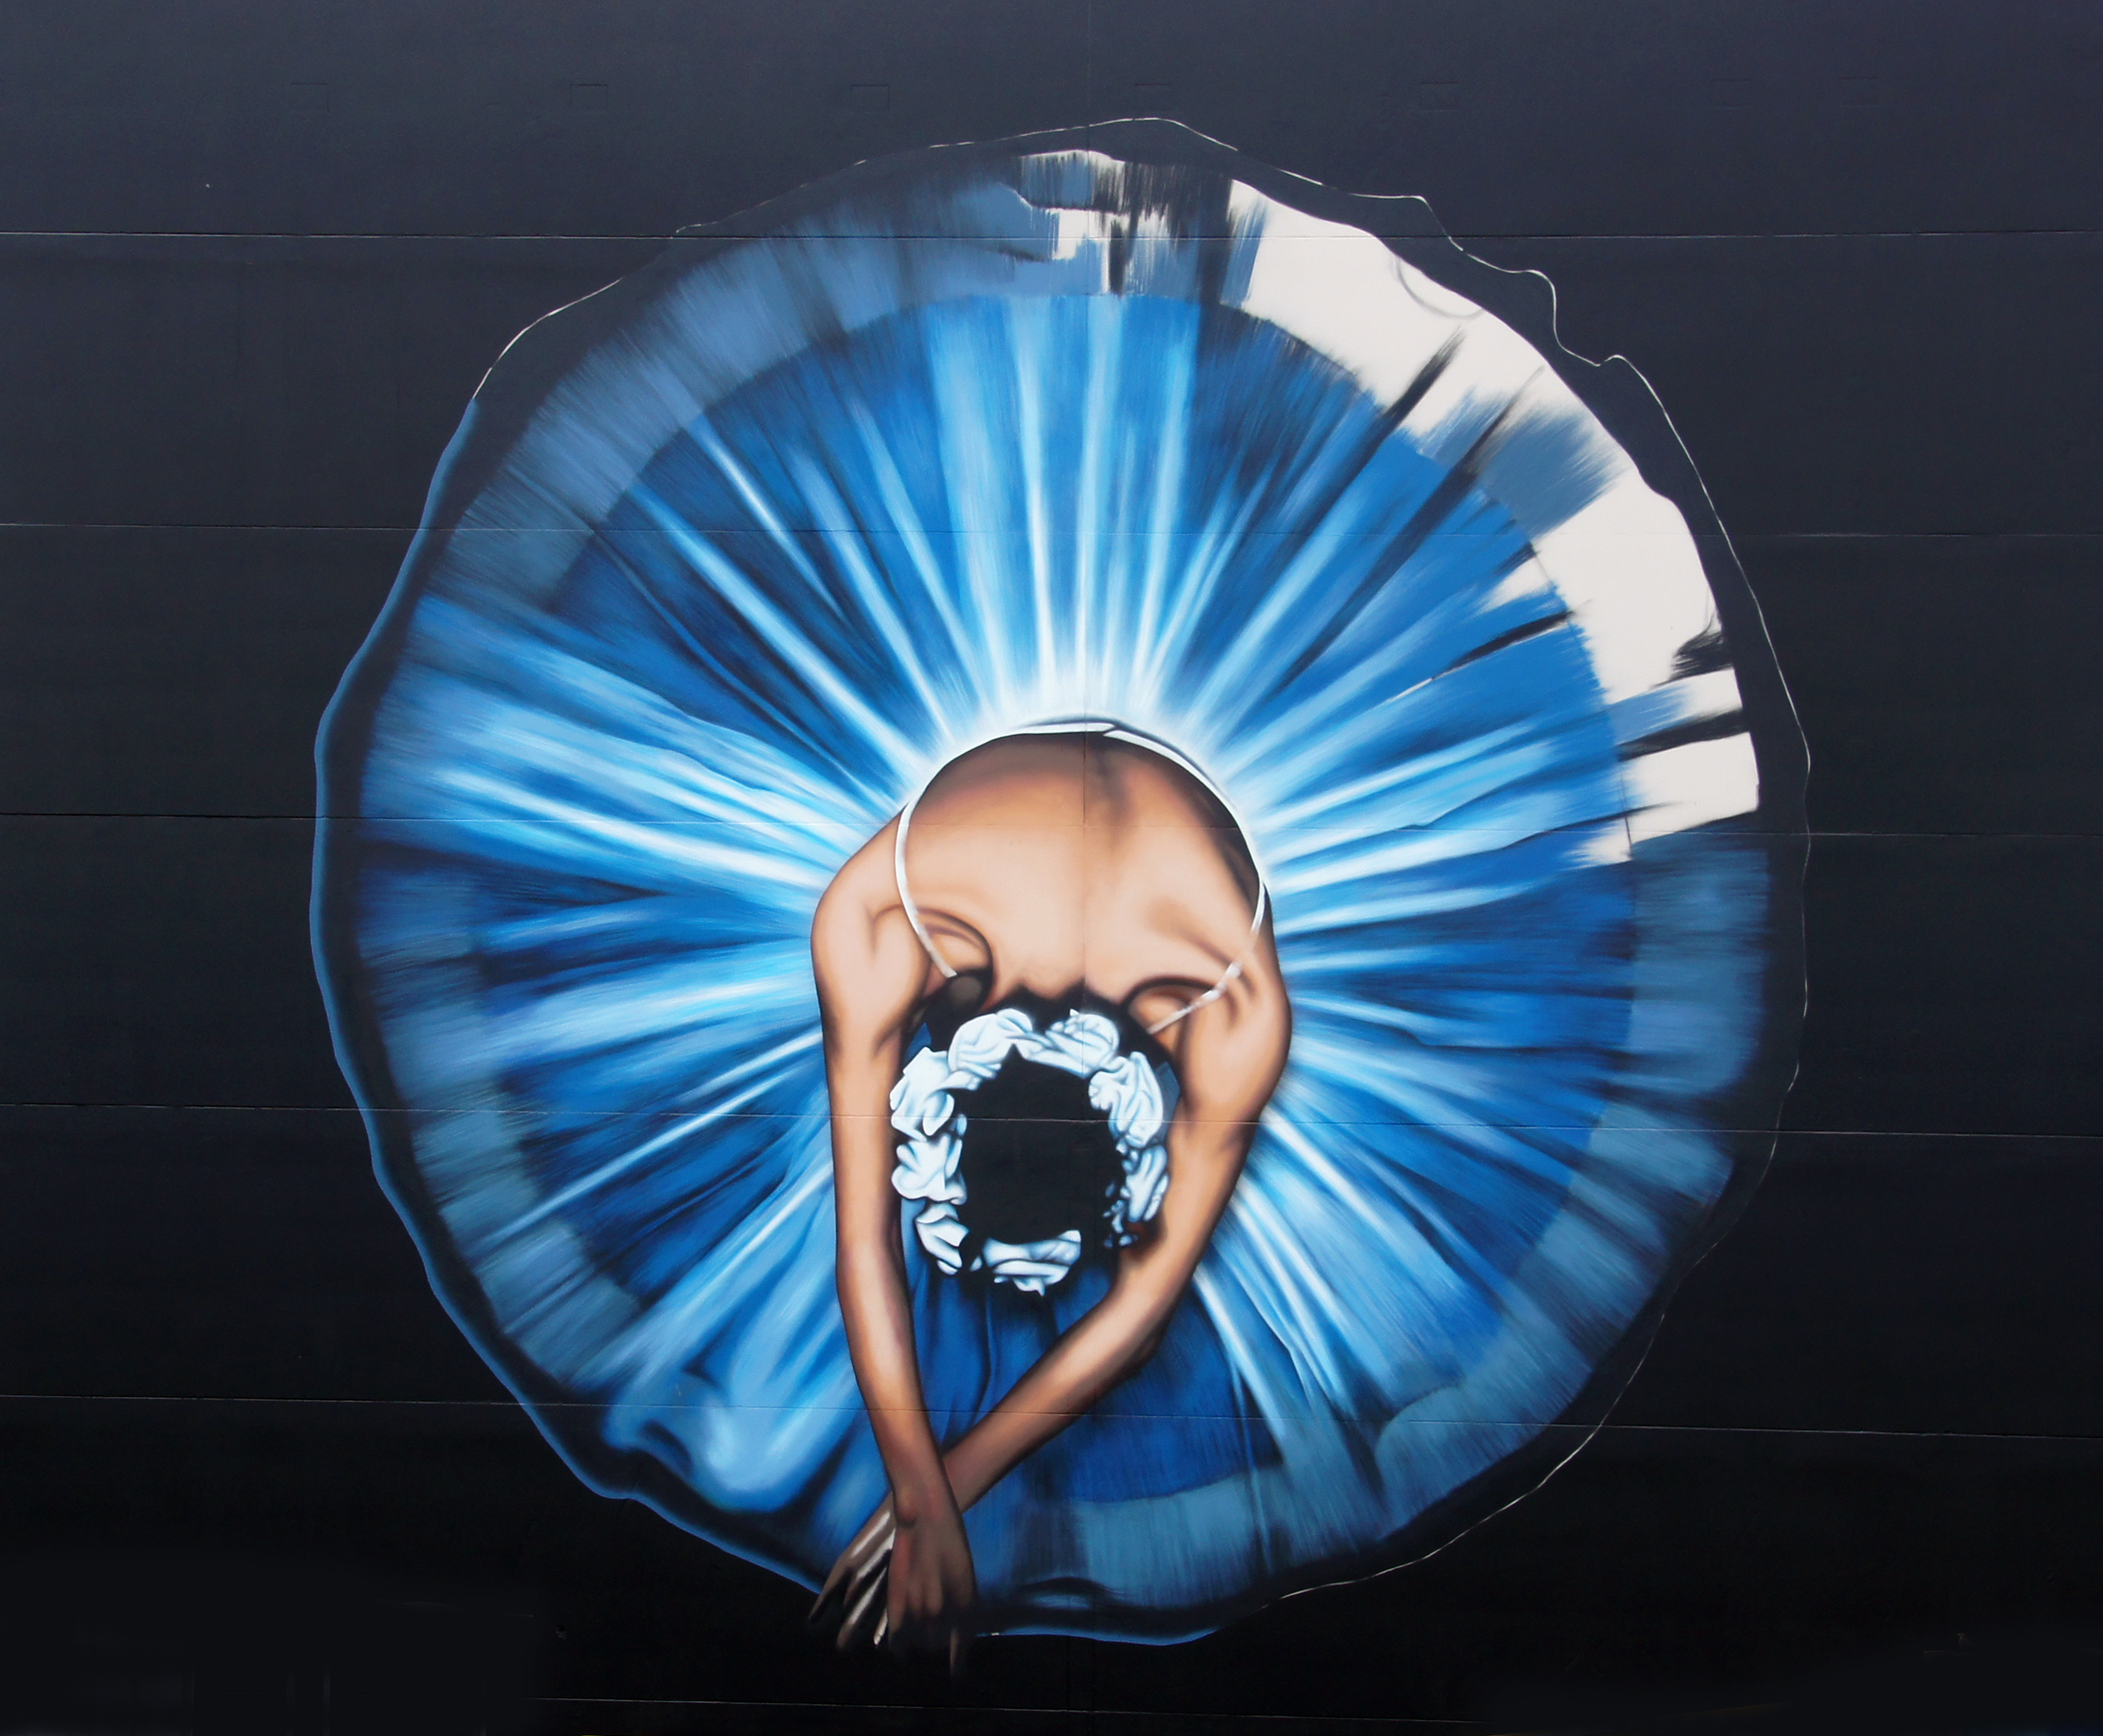
blue, circle, human body, dancer, mural, tamron, organ, christchurch, publicart, sonydslra580, 18270mmf3563pzd, owendippie, isaactheatreroyal, compact disc